Jean Ross

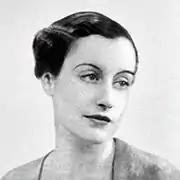
Ross circa the 1940s

While Ross recovered from the botched abortion, the political situation rapidly deteriorated in Weimar Germany as the incipient Nazi Party continued to grow stronger day by day. By 1932, Weimar Germany was in the trough of an economic depression, with millions of persons unemployed. Nearly every German they encountered "was poor, living from hand to mouth on little money". Berliners experienced "poverty, unemployment, political demonstrations and street fighting between the forces of the extreme left and the extreme right".